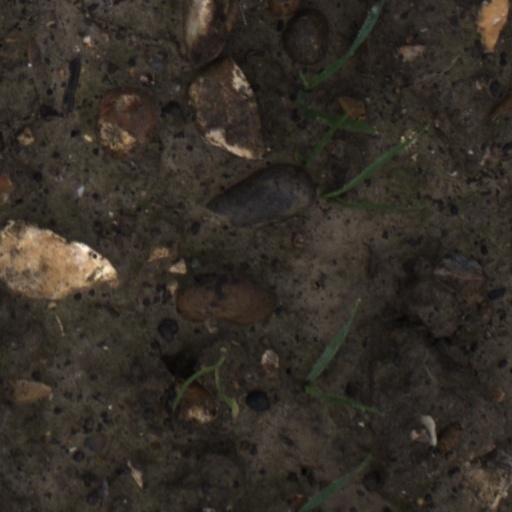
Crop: wheat